Old Flagler County Courthouse

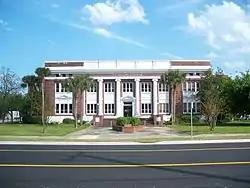
Old Flagler County Courthouse

The Old Flagler County Courthouse is an historic two-story redbrick courthouse building located at 200 East Moody Boulevard in Bunnell, Florida. Designed by Wilbur Talley in the Classical Revival style, it was built in 1924 by O. P. Woodcock to serve Flagler County which had been created in 1917. It was the county's second courthouse building and its first purpose-built one. In 1985 a three-story addition was attached to its rear. In January 2007 the 1924 building was closed due to safety problems with its roof. By January 2008, the 1985 addition had also been vacated due to structural problems. Courthouse operations are now housed at the Kim C. Hammond Justice Center 1769 East Moody Boulevard.